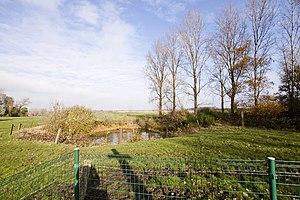
Ypres (Belgique - province de Flandre-Occidentale) — R.E. Grave, Railway Wood. -Cratère de mine, situé juste derrière la ""Croix du Sacrifice""-.